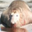
Label: seal